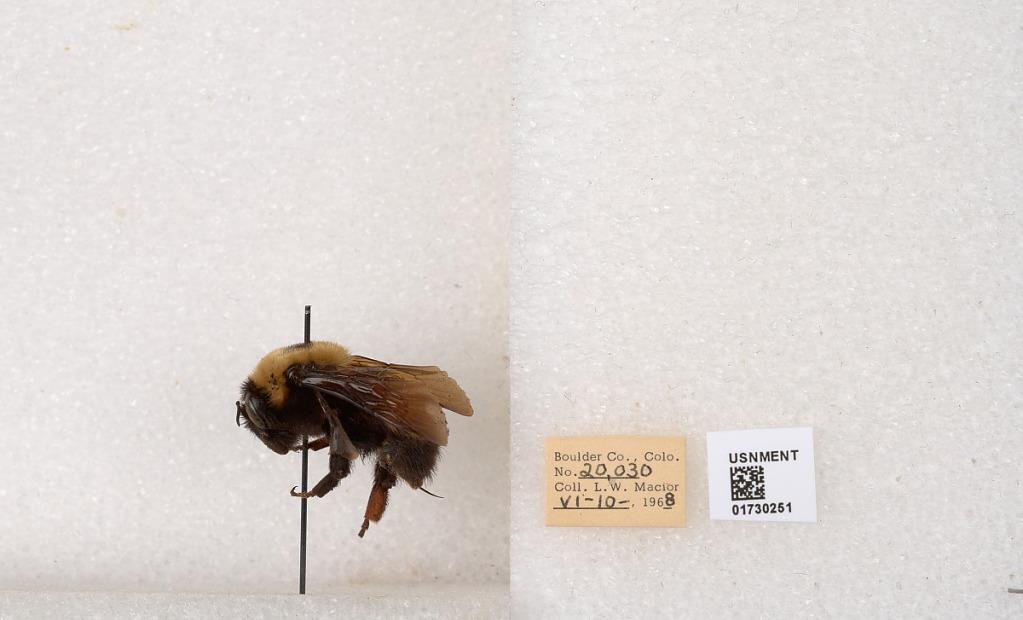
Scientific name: Bombus (Bombus) nevadensis Cresson